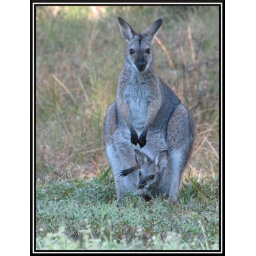
Grazing on the grass in front of the house, I had a clear shot through the front window.